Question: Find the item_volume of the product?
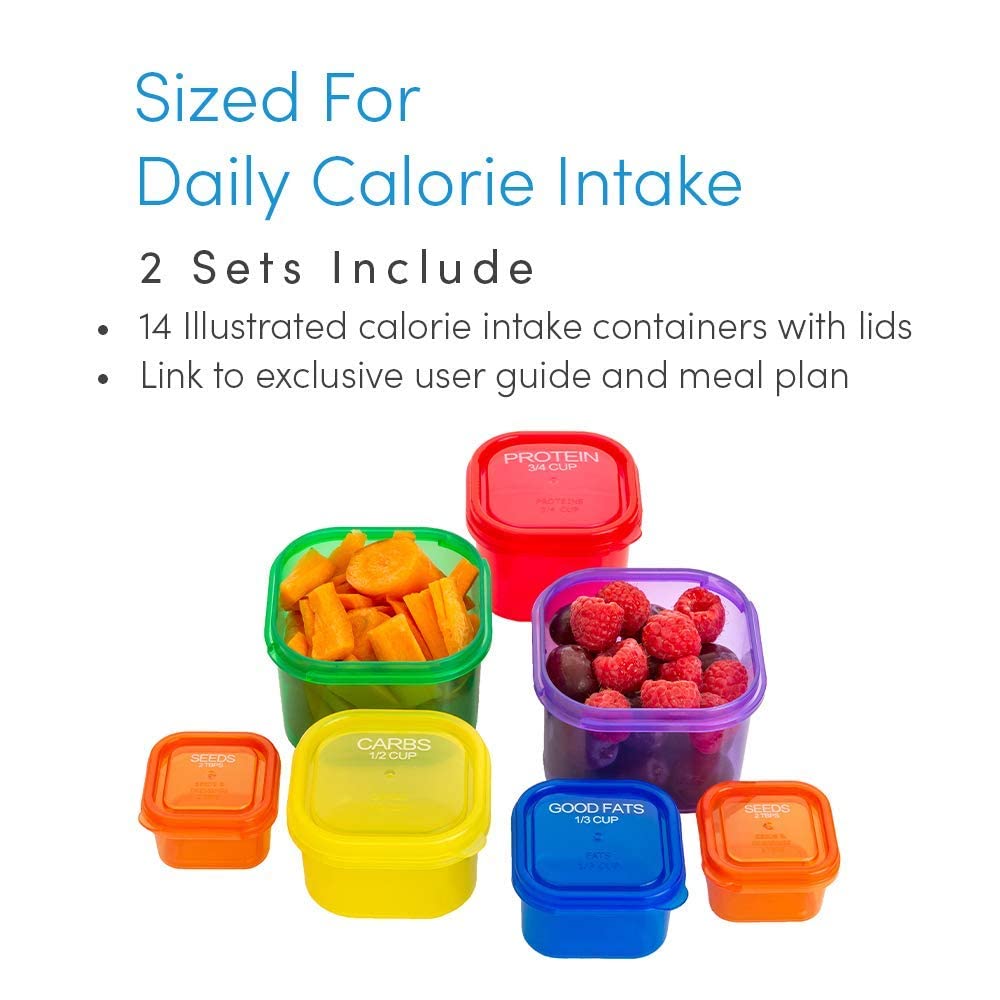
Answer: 0.3333333333333333 cup